Corruption in Ukraine

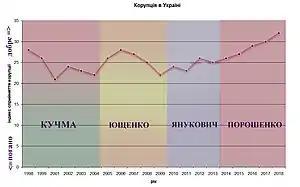
Corruption Perceptions Index ratings in Ukraine 1998–2018. Lower scores reflect higher corruption levels; higher scores mean lower corruption levels.

Transparency International produces an annual report listing each country's Corruption Perceptions Index score. This "score relates to perceptions of the degree of corruption as seen by business people and country analysts and, through 2011, ranged between 10 (highly clean) and 0 (highly corrupt)." From 2012 on, the scores were presented on a 0-100 scale.